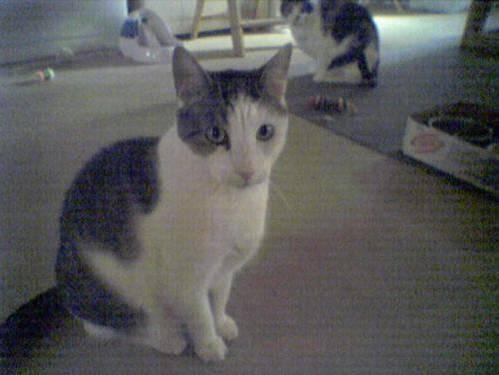
cat